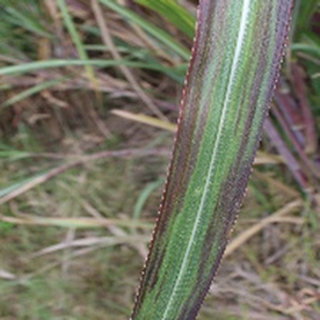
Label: sugarcane_bacterial_blight